Alexandre Chatrian

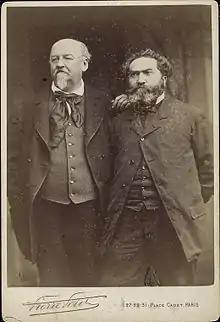
Alexandre Chartrian (right) with Ėmile Erckmann.

Alexandre Chatrian (18 December 1826 – 3 September 1890) was a French writer, associated with the region of Alsace-Lorraine. Almost all of his works were written jointly with Émile Erckmann under the name Erckmann-Chatrian.